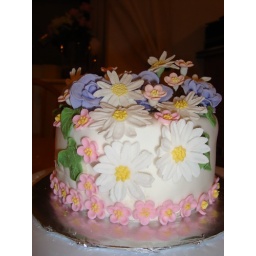
My first attempts at apple blossoms and daisies in sugarpaste. The roses were done in fondant.